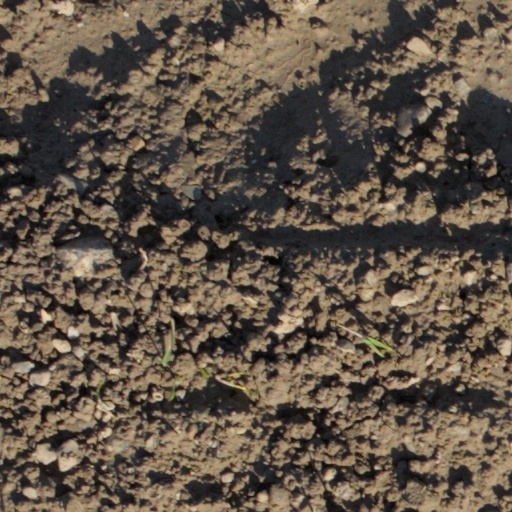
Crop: wheat